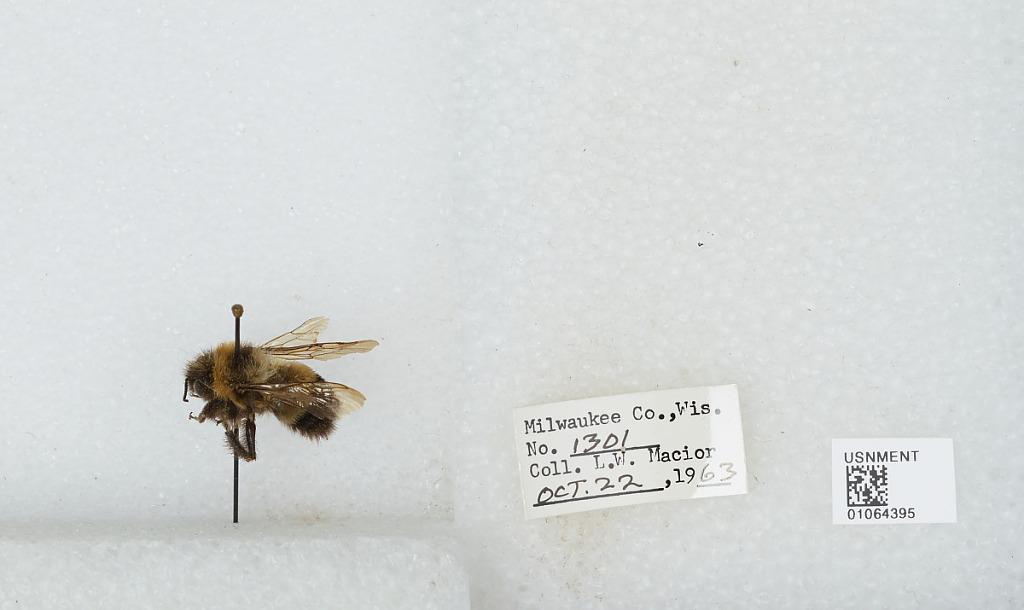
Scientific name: Bombus (Bombus) affinis Cresson
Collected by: L. Macior
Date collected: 1963-10-22
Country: United States
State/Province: Wisconsin
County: Milwaukee
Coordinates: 43, -87.9672